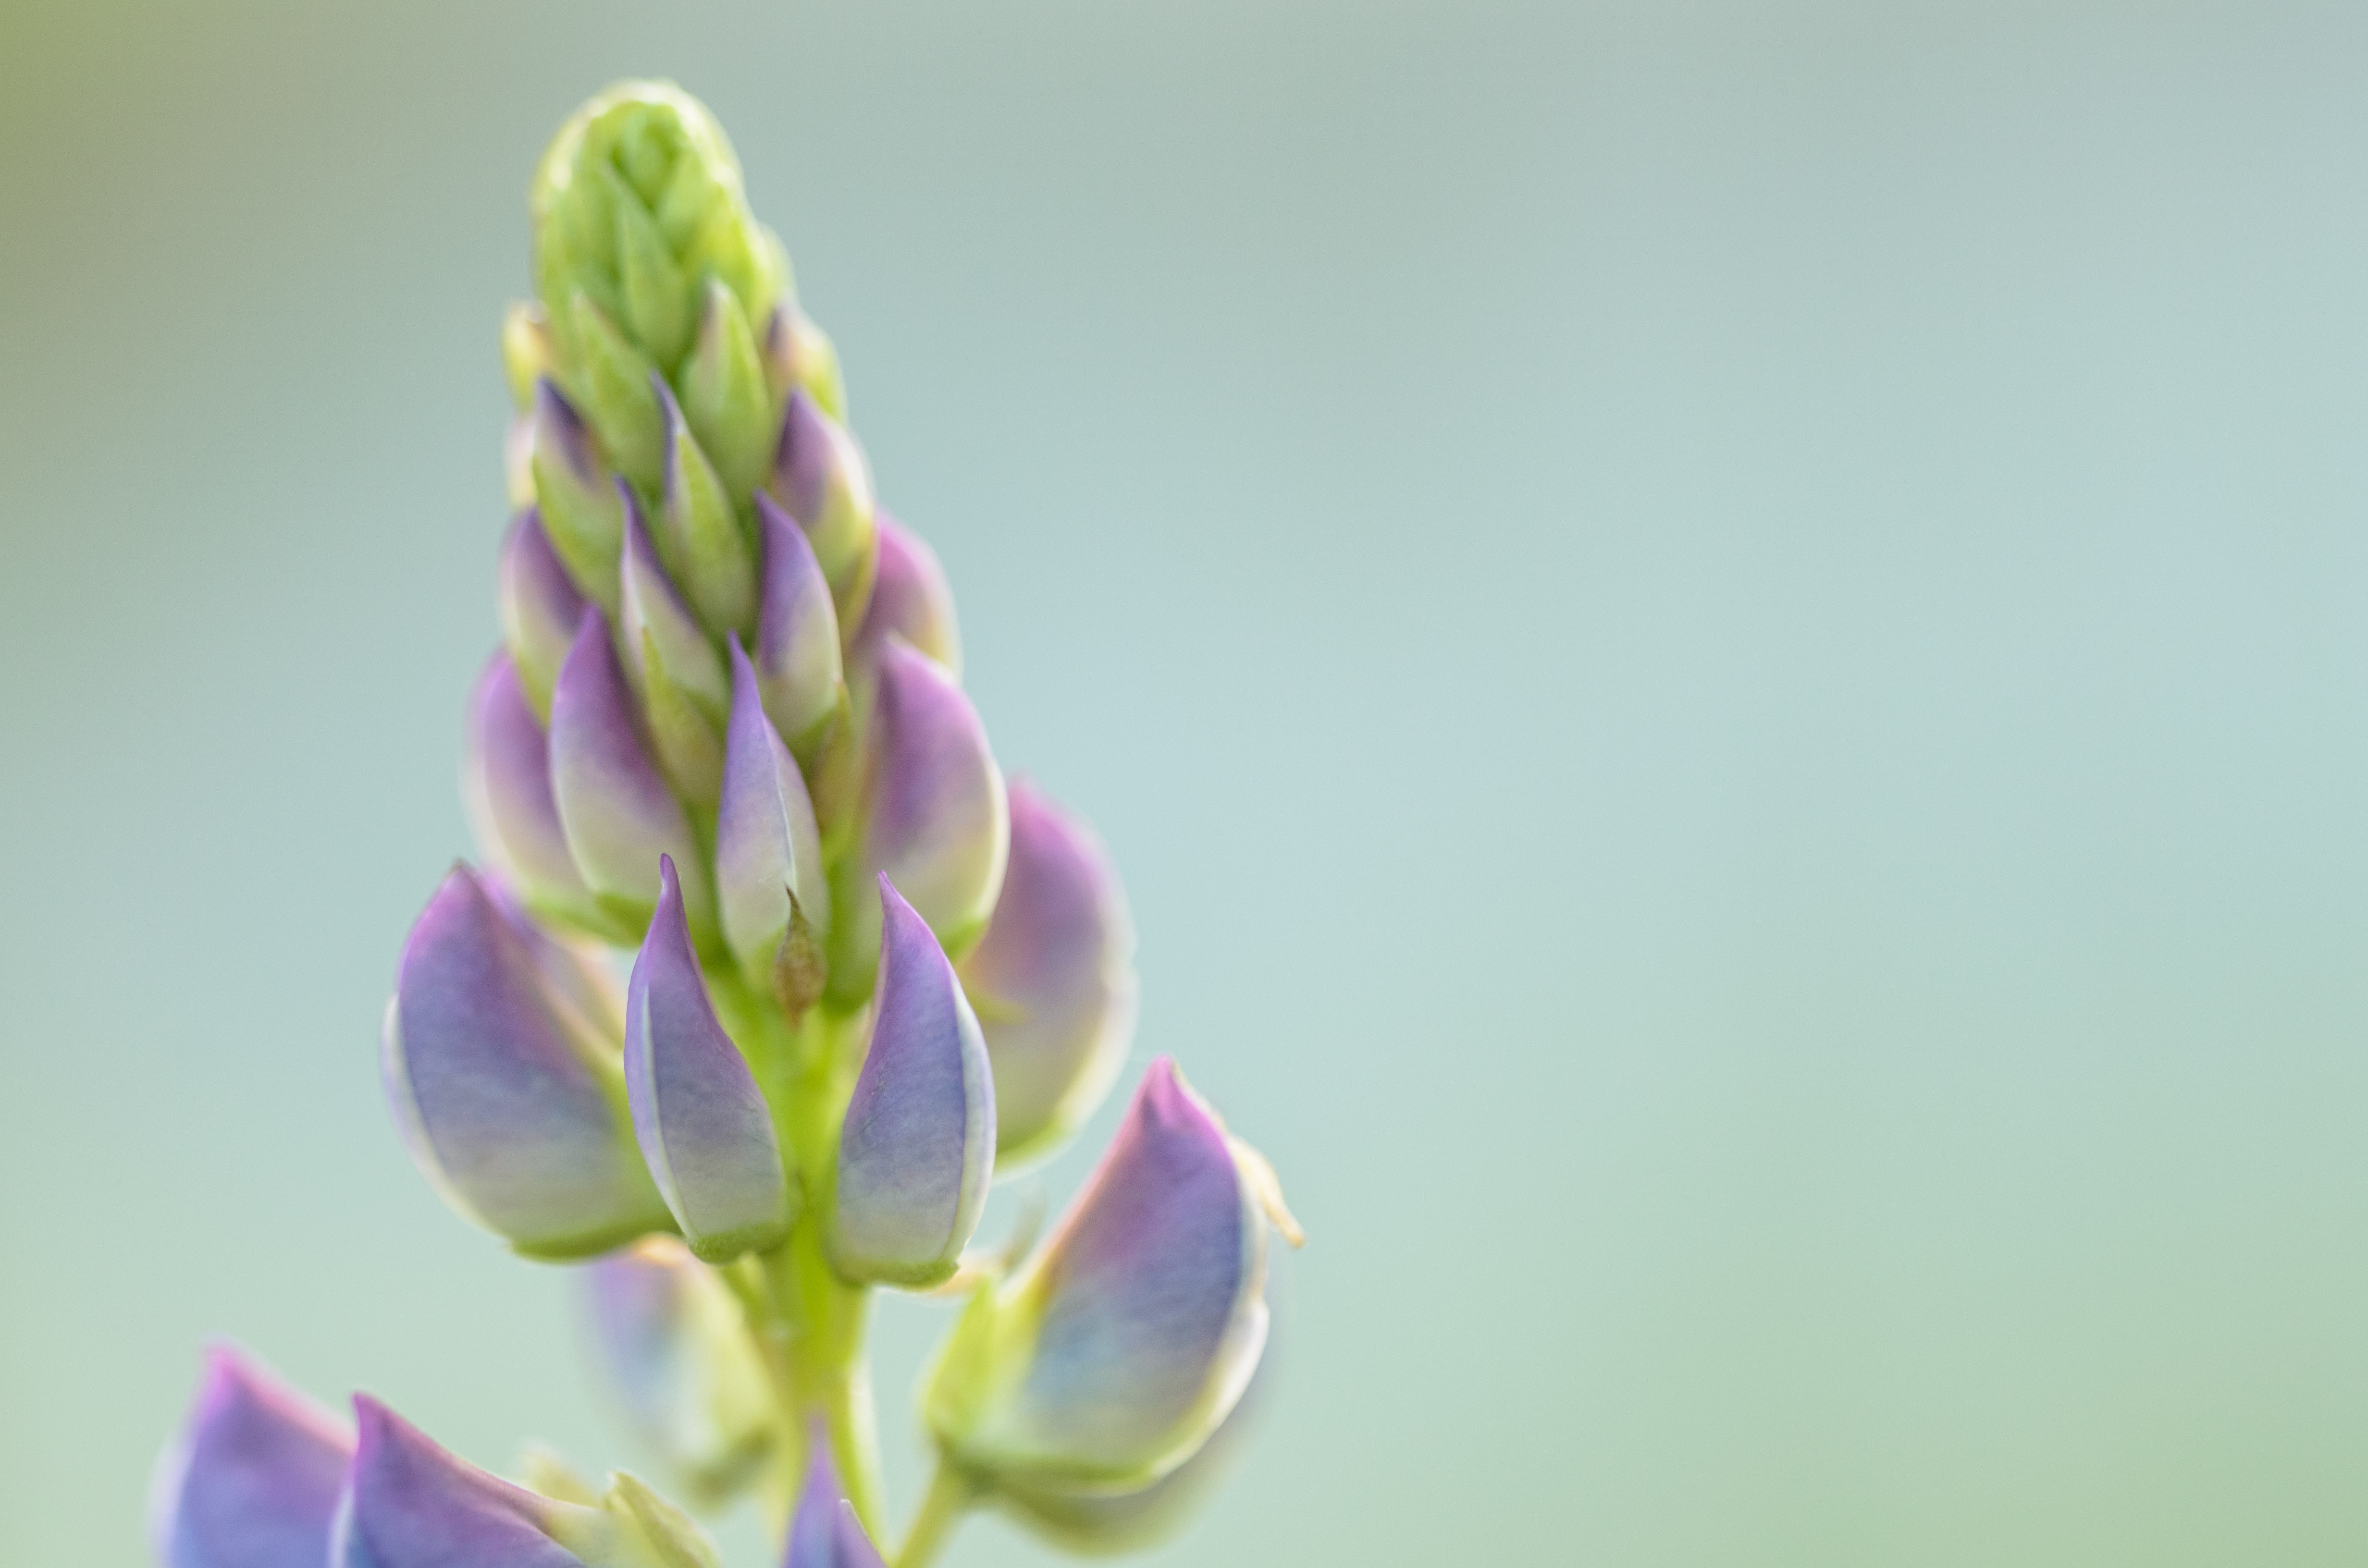
plant, flower, petal, flora, close up, bud, macro photography, flowering plant, plant stem, land plant